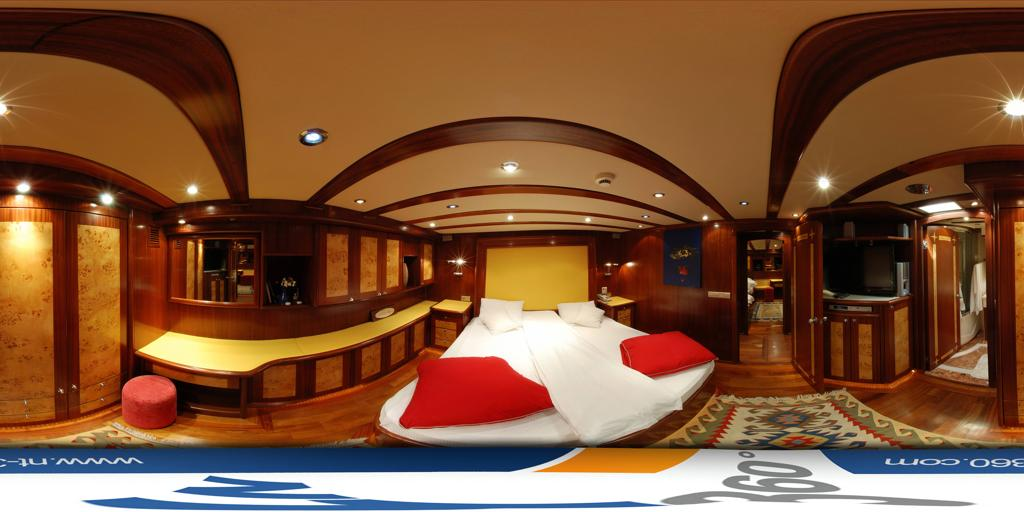
Referred object: the small red ottoman near the bed

Referred object: the red ottoman opposite the bed